Neil Abercrombie

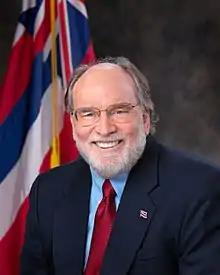
Abercrombie in 2011.

Neil Abercrombie (born June 26, 1938) is an American politician who served as the seventh governor of Hawaii from 2010 to 2014. He is a member of the Democratic Party.